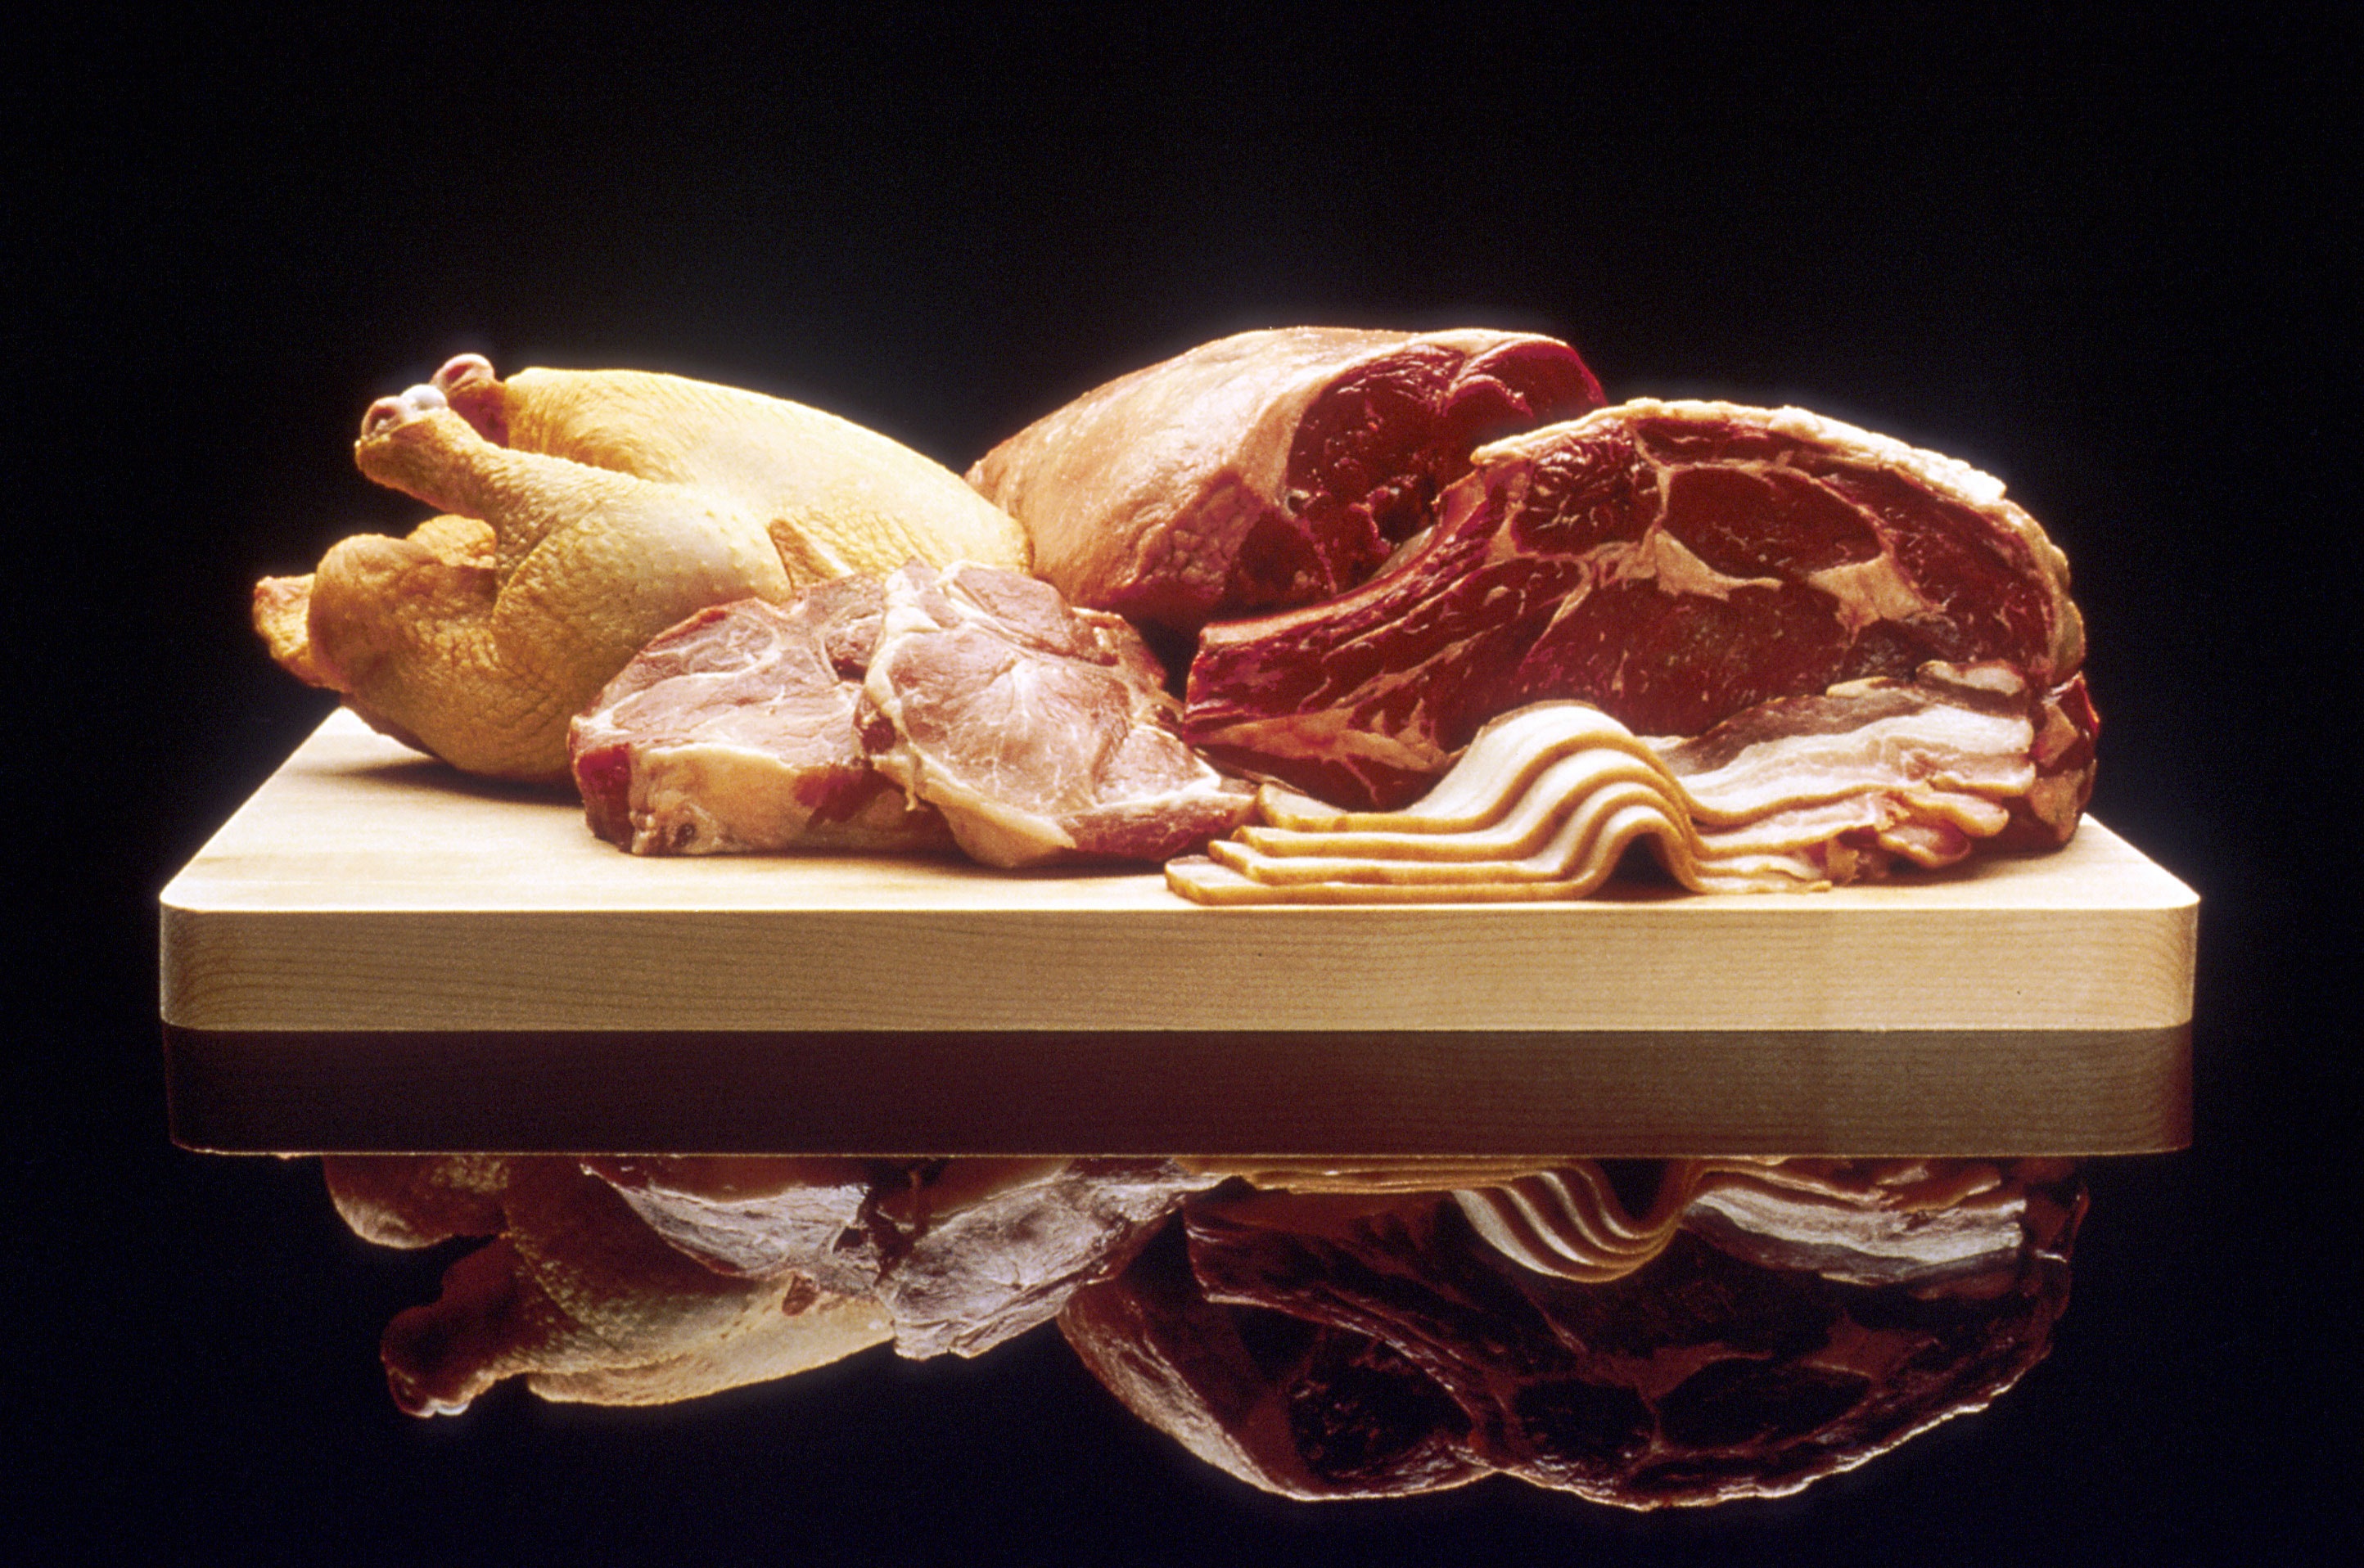
table, feed, dish, food, produce, macro, kitchen, eat, meat, chicken, bone, poultry, bacon, human body, power, background, turkey, mirror, reflections, wallpaper, organ, carving, healthy food, black background, entrecote, red meat, dietetic, chopping wood